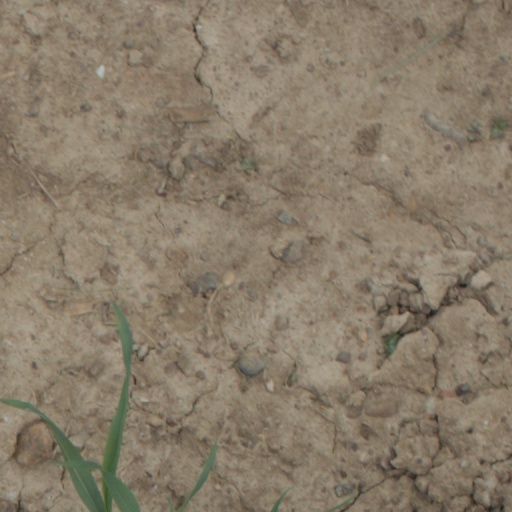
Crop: wheat